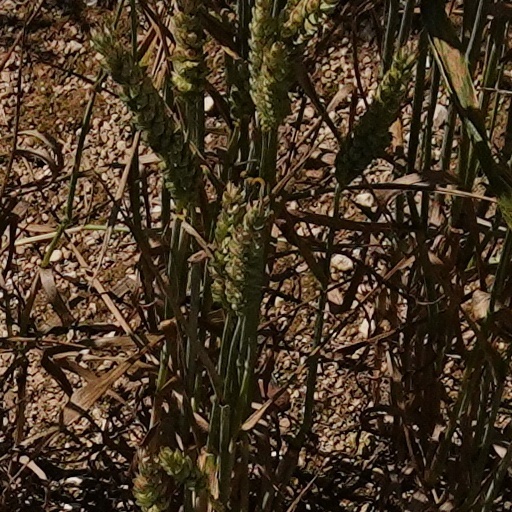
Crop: wheat